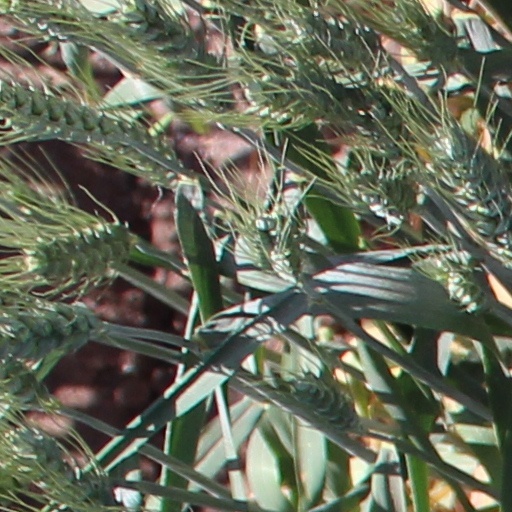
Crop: wheat